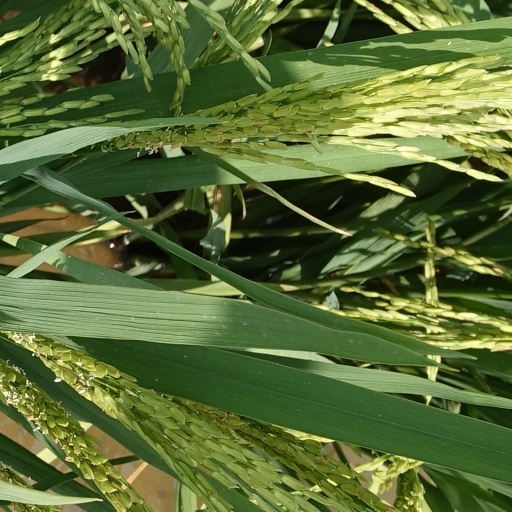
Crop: rice